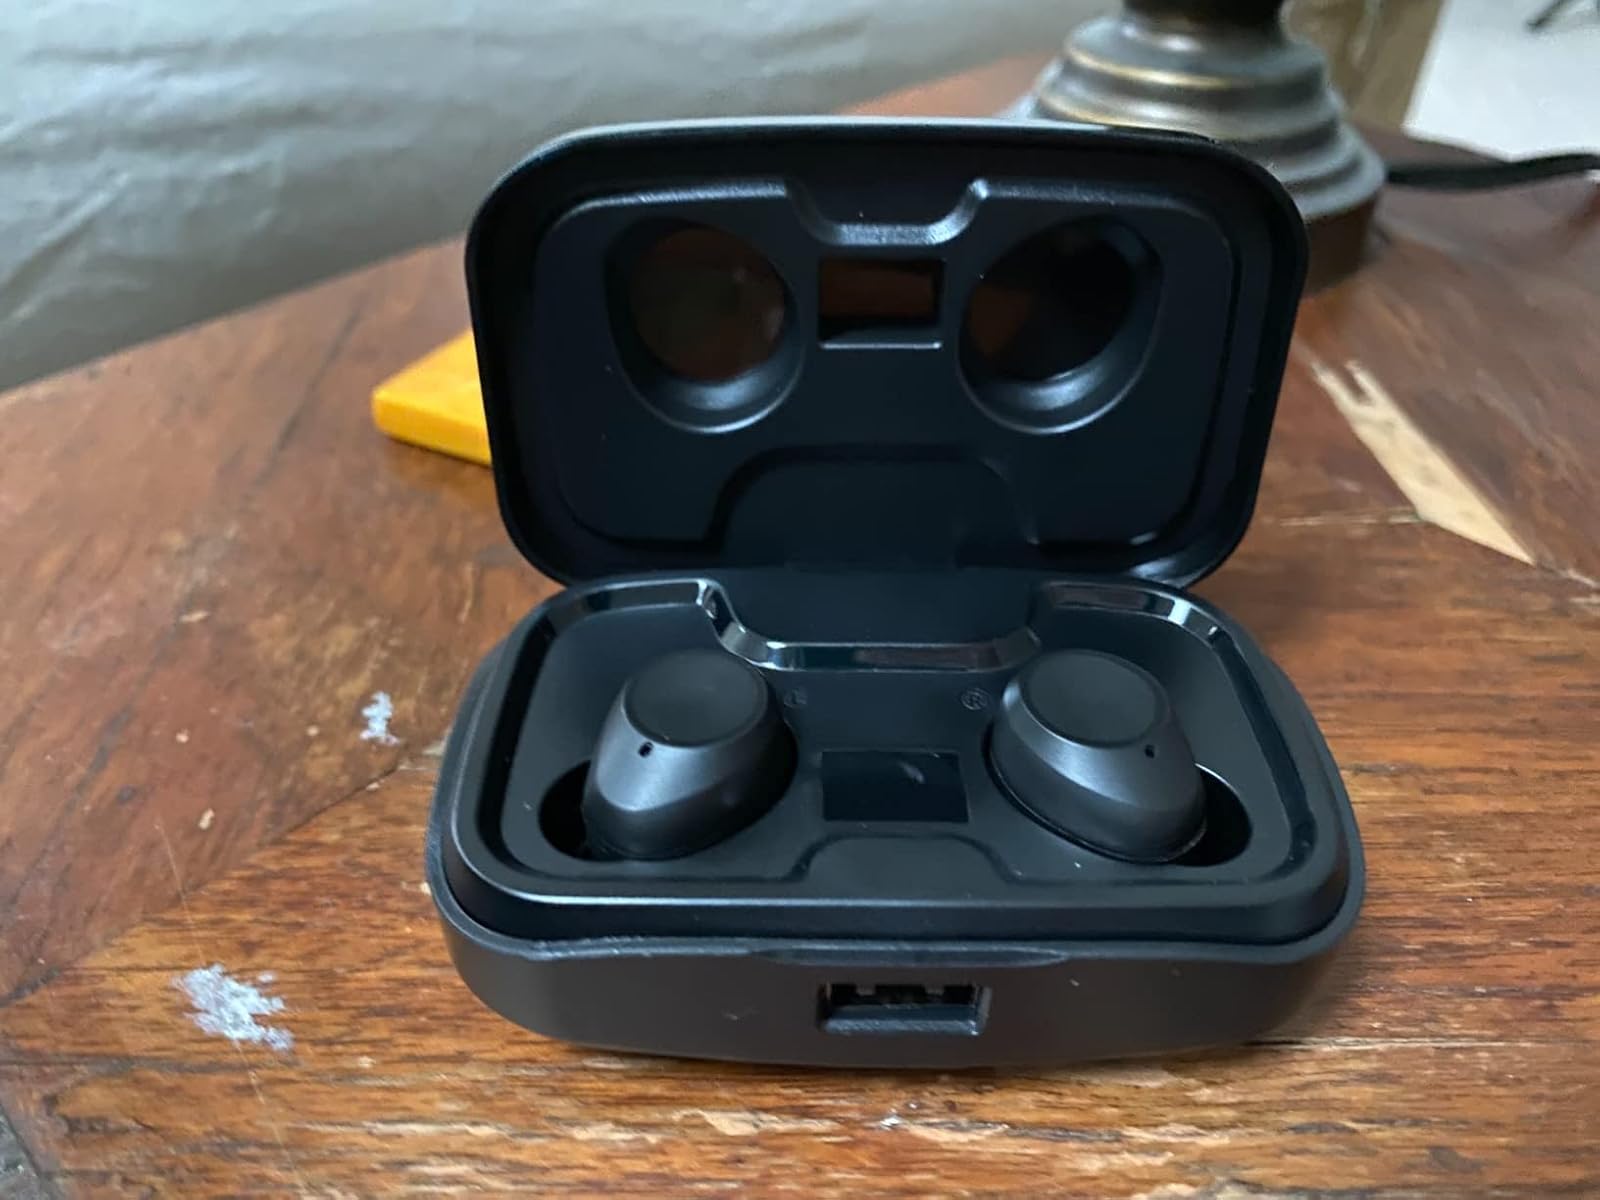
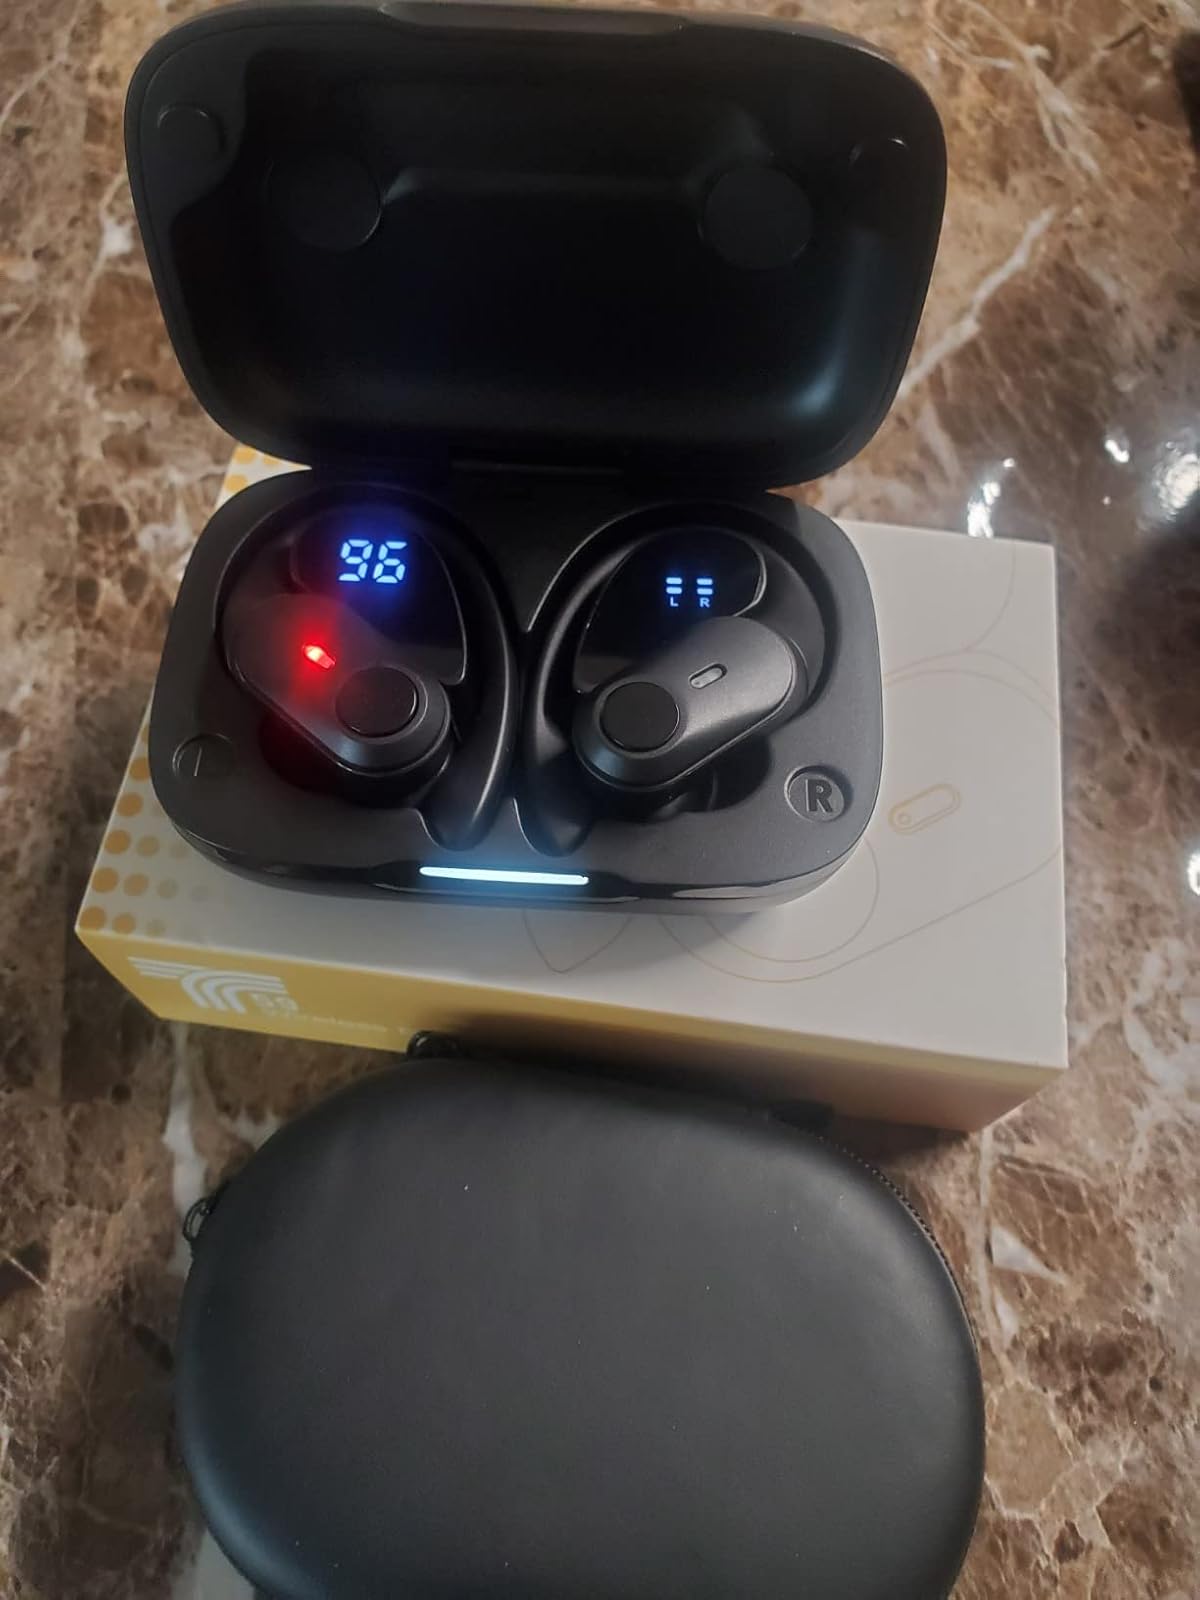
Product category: earbuds
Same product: no